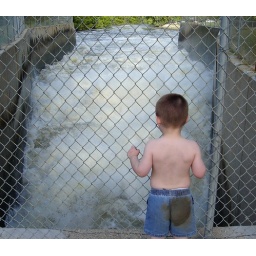
Dirty pants and doing his best to figure out just how to get over that fence and into the rushing water